Mänttä-Vilppula

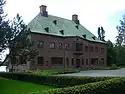
The Serlachius Art Museum

Culturally, Mänttä-Vilppula is known, among other things, for the Serlachius Museum situated in the Mänttä area, which houses the art collection collected by "Vuorineuvos" Gösta Serlachius (1876–1942). Also, the Mänttä Art Festival is held annually in the summer.